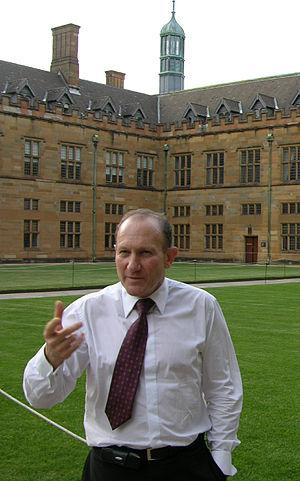
Robert G. Gilbert, né le 21 janvier 1946, est un professeur en chimie des polymères, notamment connu pour ses travaux sur la dynamique des réactions unimoléculaires et la polymérisation en émulsion au sein de l'université de Sydney. Depuis 2007, il est professeur au sein du Centre for Nutrition and Food Sciences à l'université du Queensland, où ses recherches se concentrent sur les relations entre la biosynthèse, la structure et les propriétés des molécules d'amidon.
Premier contact radar avec la Lune.